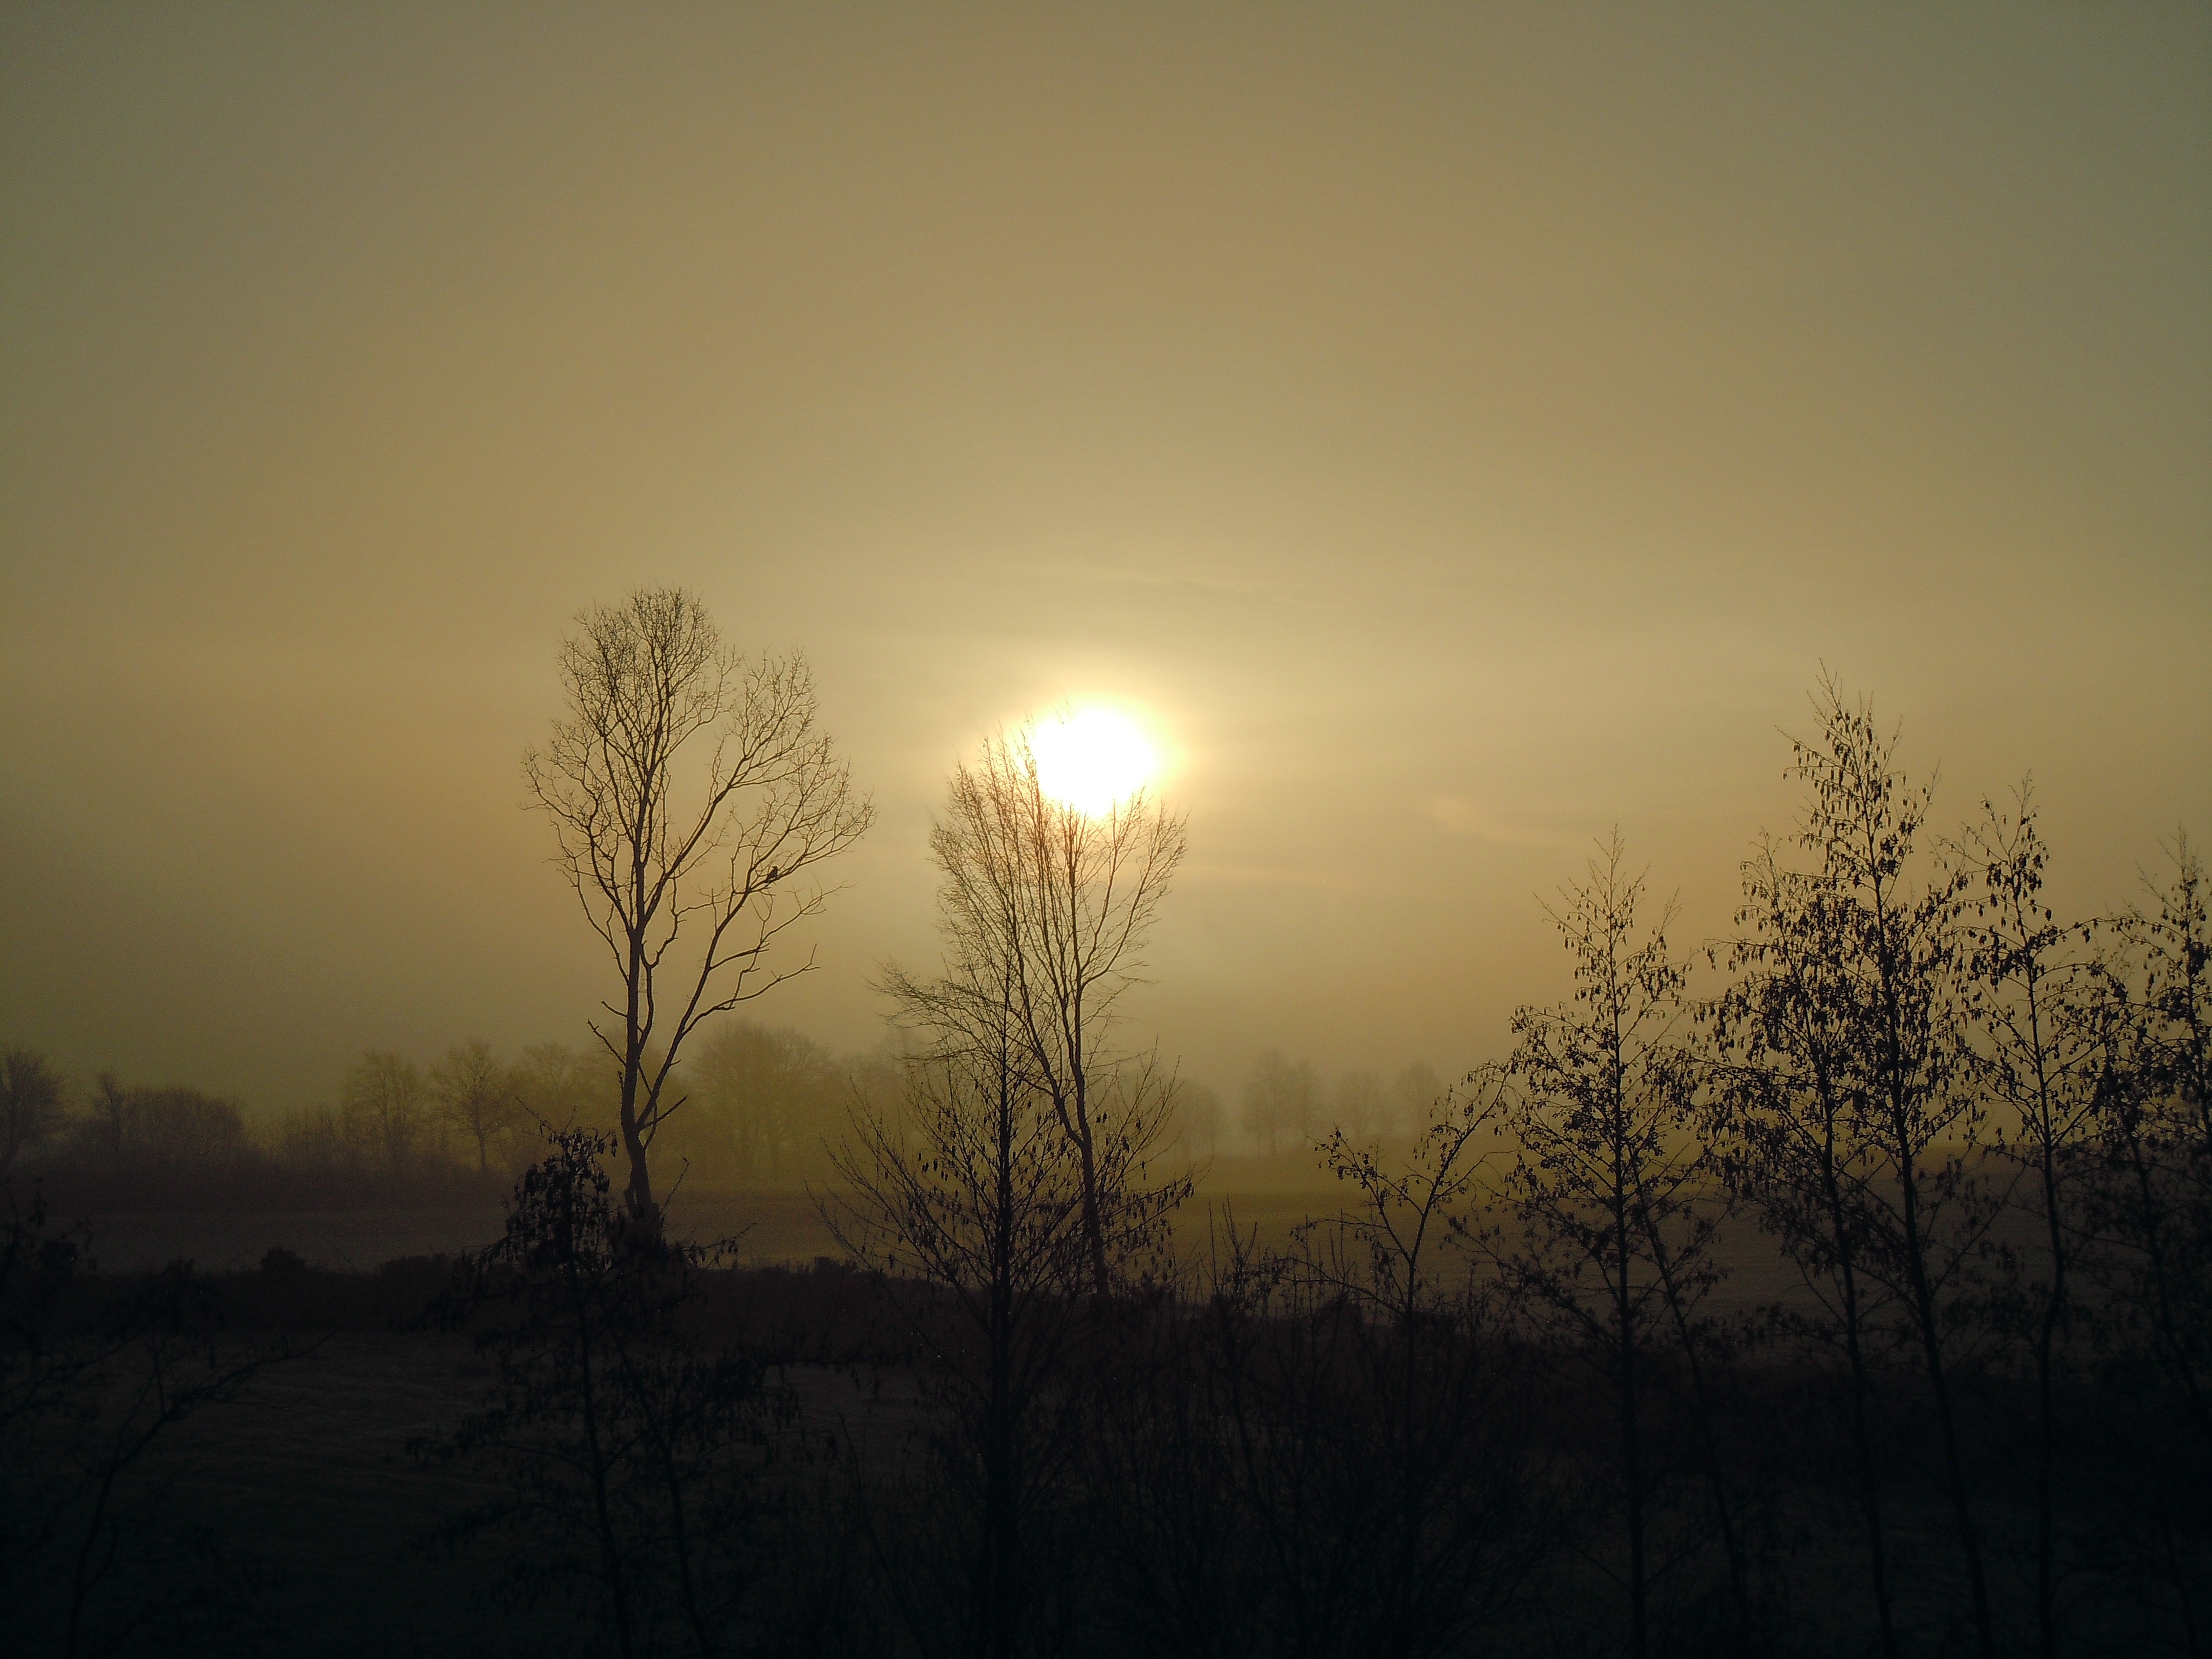
tree, nature, branch, cloud, sky, sun, fog, sunrise, sunset, mist, sunlight, morning, dawn, atmosphere, dusk, evening, haze, trees, silhouettes, back light, morning mist, astronomical object, atmospheric phenomenon